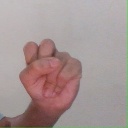
अक्षर: स